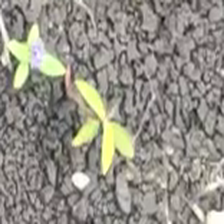
Weed species: Moti_dudhi(Euphorbia_geneculata_L)